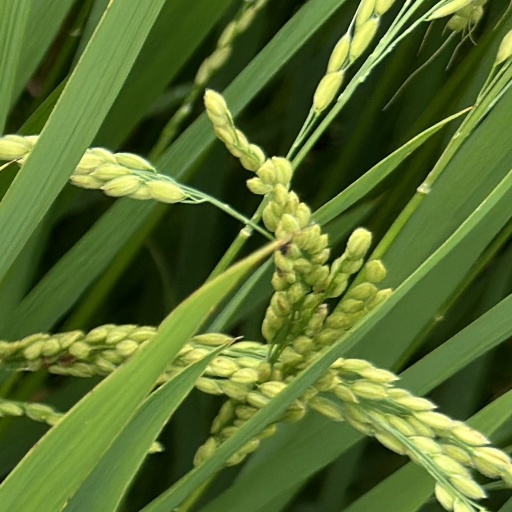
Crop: rice